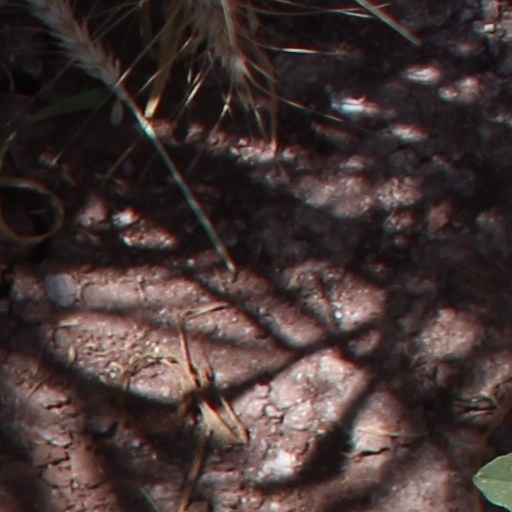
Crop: wheat